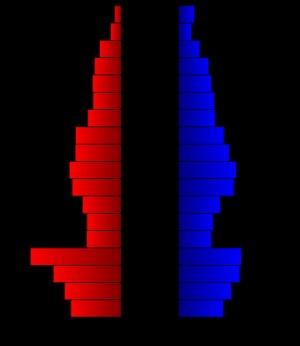
Le comté de Ward, en anglais : Ward County, est un comté situé à l'ouest de l'État du Texas aux États-Unis. Fondé le 26 février 1887, son siège de comté est la ville de Monahans. Selon le recensement de 2010, sa population est de 10 658 habitants, estimée, en 2017, à 11 472 habitants. Le comté a une superficie de 2 164,8 km², principalement composée de surfaces terrestres. Il est nommé en l'honneur de Thomas Ward, militaire durant la révolution texane.